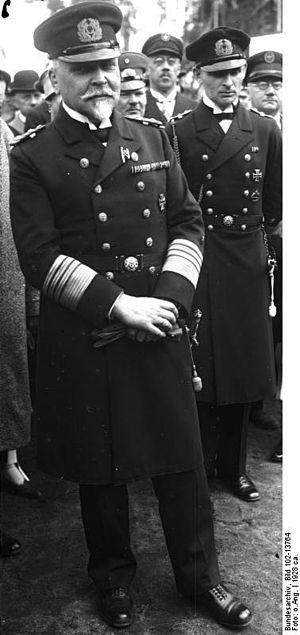
Hans Zenker, né le 10 août 1870 à Bielitz en Silésie et mort le 18 août 1932 à Göttingen, est un officier de marine de la marine impériale allemande qui combattit à la Première Guerre mondiale et qui termina sa carrière avec le grade d'amiral.